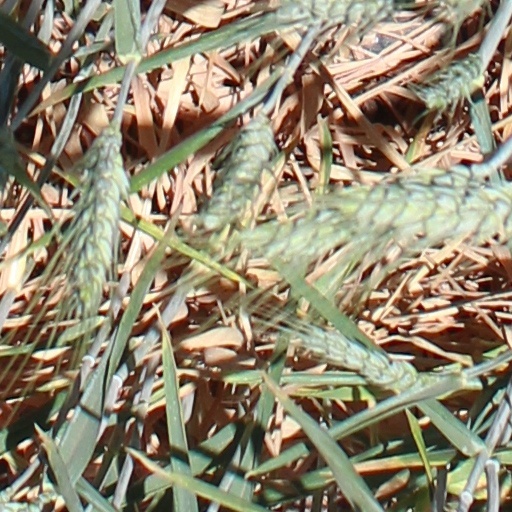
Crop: wheat